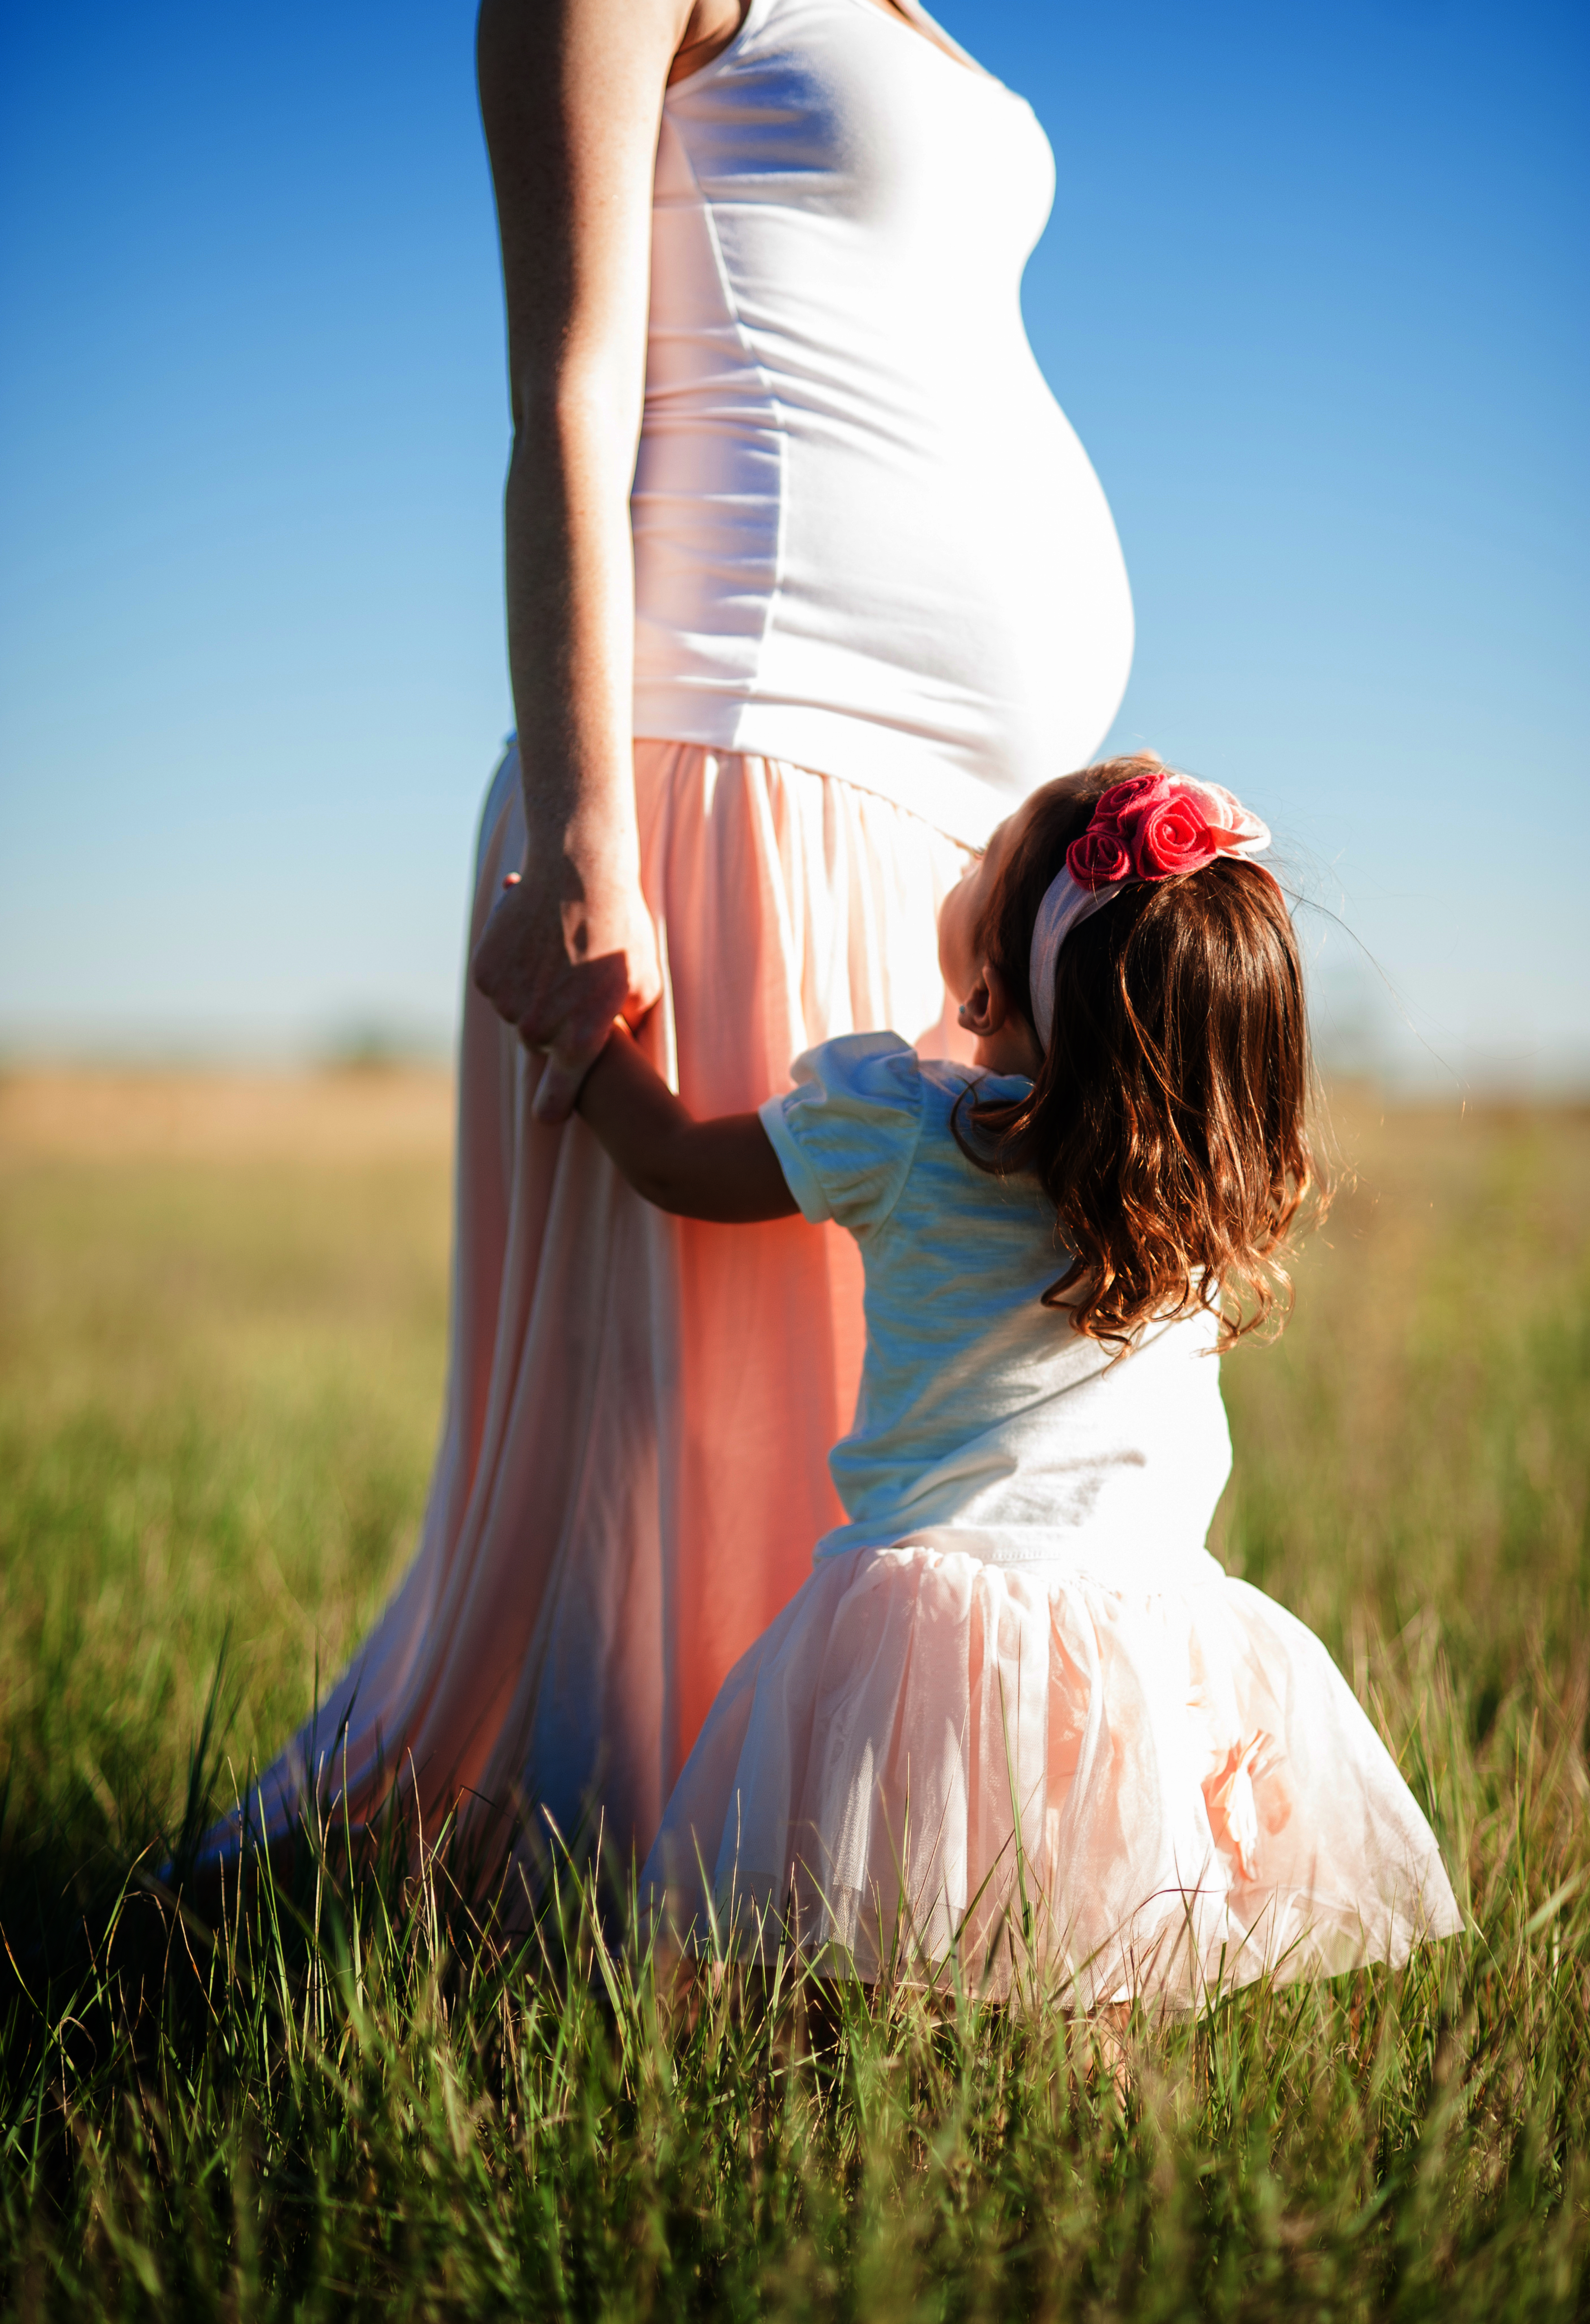
grass, outdoor, person, woman, field, photography, meadow, flower, portrait, spring, romance, child, blue, bride, parent, pregnancy, headband, publicdomain, dress, mother, bluesky, parenthood, toddler, photograph, pregnant, beauty, skirt, gown, photo shoot, portrait photography